Confirmation

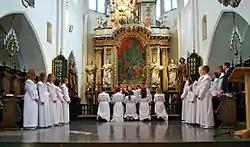
Confirmation in St. Mary's Church, Ystad, Sweden 2011.

Lutheran confirmation is a public profession of faith prepared for by long and careful catechetical instruction. In English, it is called "affirmation of baptism", and is a mature and public profession of the faith which "marks the completion of the congregation's program of confirmation ministry". The German language also uses for Lutheran confirmation a different word from the word used for the sacramental rite of the Catholic Church.